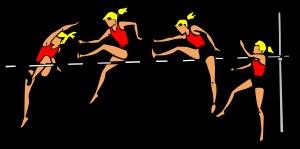
Richard Douglas Fosbury dit Dick Fosbury, né le 6 mars 1947 à Portland, est un athlète américain pratiquant le saut en hauteur, célèbre pour avoir popularisé et perfectionné le saut en rouleau dorsal, avec lequel il a remporté le titre olympique en 1968.